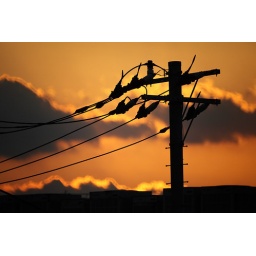
From our roof in Tokyo. The pole isn't straight BTW. FD Mirrror 500/8 converted to EF.